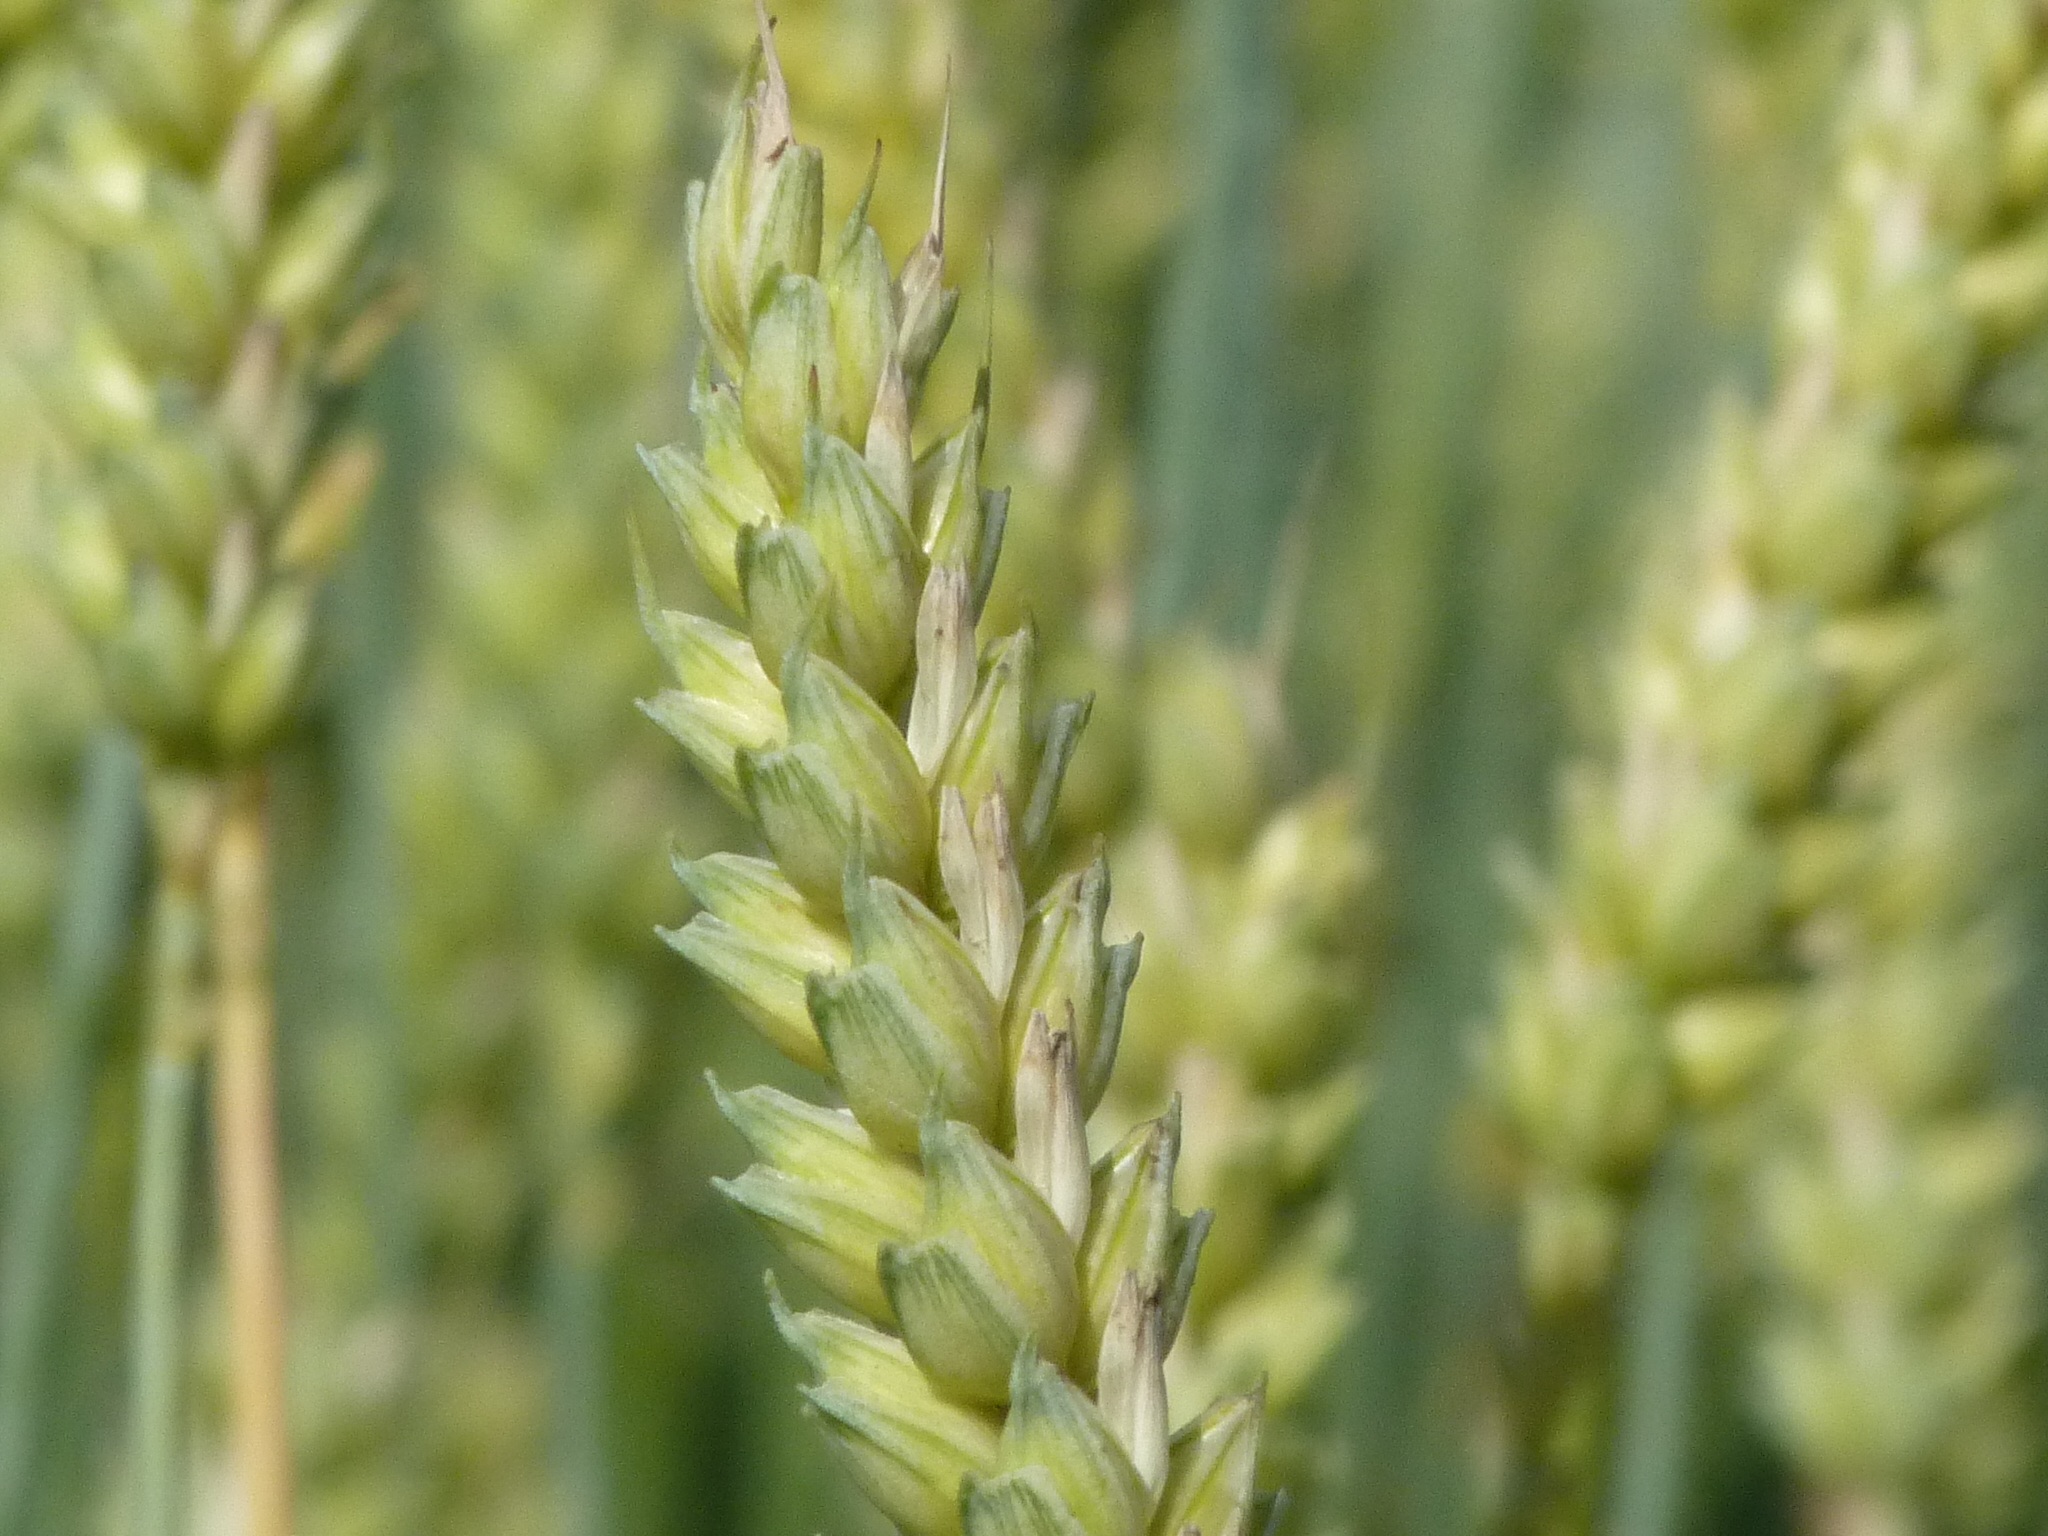
grass, plant, field, barley, wheat, grain, prairie, flower, summer, food, crop, botany, ear, agriculture, flora, cereal, wheat field, rye, cornfield, cereals, flowering plant, commodity, emmer, triticale, hordeum, grass family, plant stem, land plant, food grain, einkorn wheat